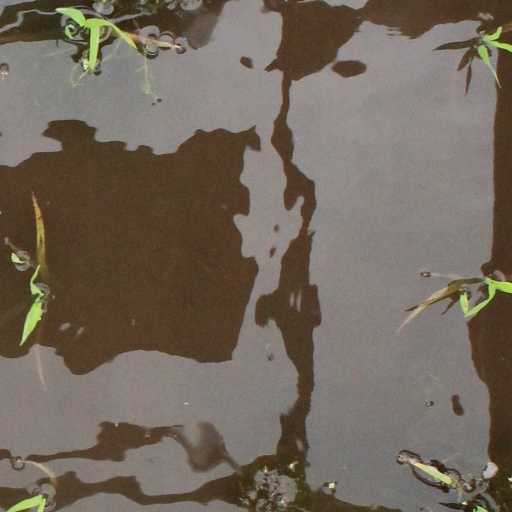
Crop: rice